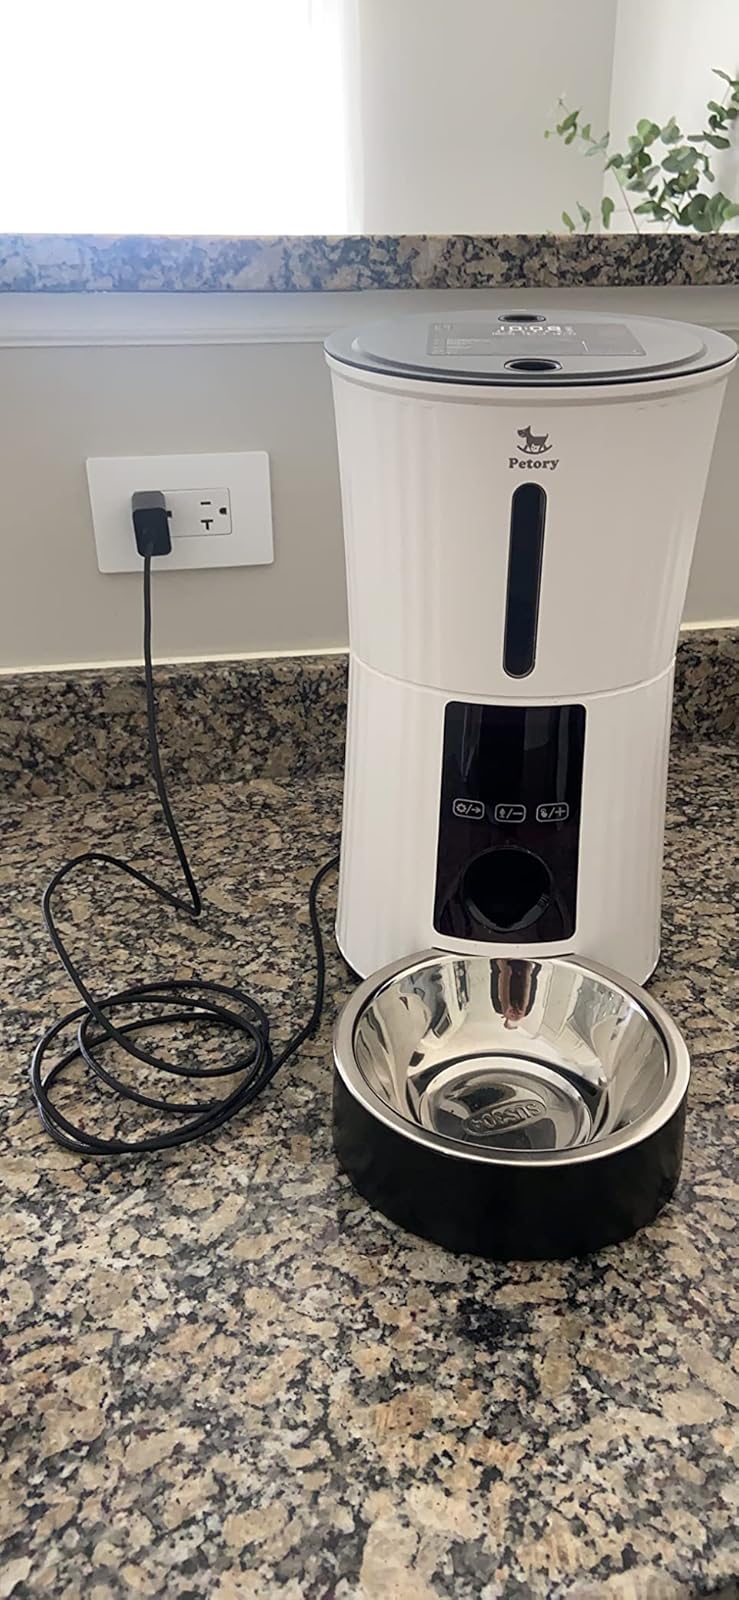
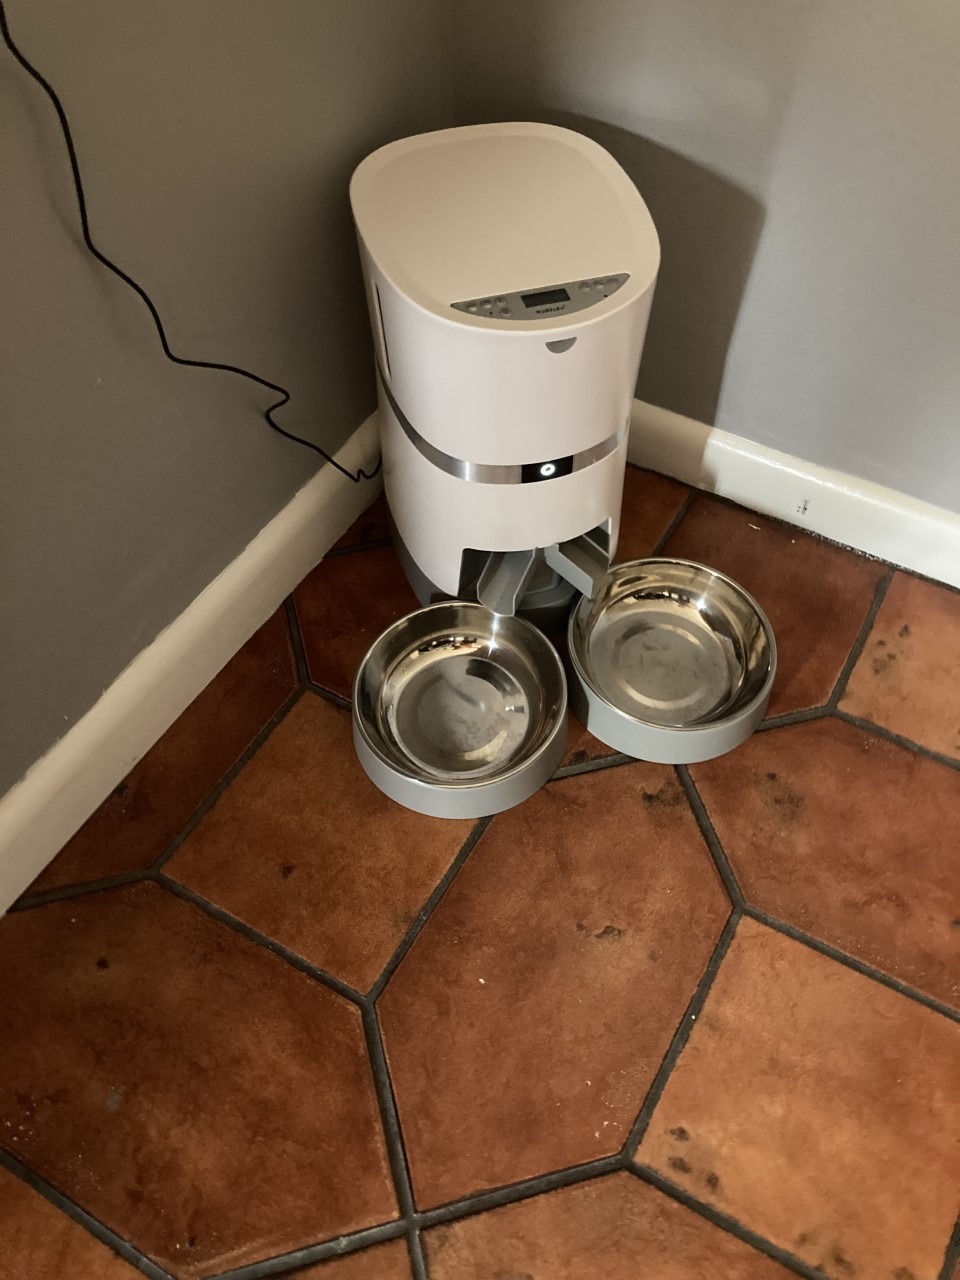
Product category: items_feeder
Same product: no